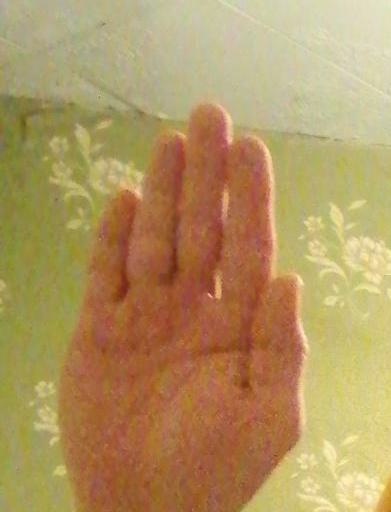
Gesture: stop